Gus Bell

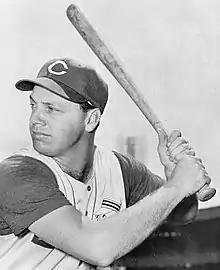
Bell in 1961

David Russell "Gus" Bell Jr. (November 15, 1928 – May 7, 1995) was an American professional baseball player and scout. He played in Major League Baseball as a center fielder from 1950 to 1964, most prominently as a member of the Cincinnati Reds, where he was a four-time All-Star and a member of Cincinnati's National League pennant-winning team. Bell had 100 or more runs batted in four times during his Reds career and batted .292 or better six times.